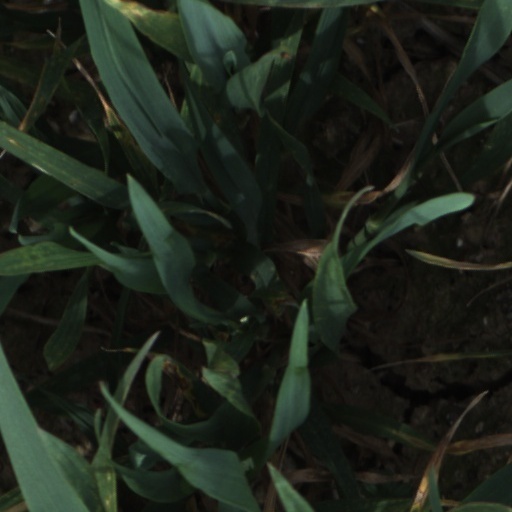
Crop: wheat